Toucouleur people

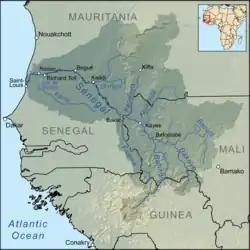
The Toucouleur trace their roots to the Senegal River valley at the border of Senegal and Mauritania.

They are found primarily in the northern regions of Senegal where they constitute 15% of the population. This region is irrigated by the Senegal River valley, overlaps southern Mauritania. During the colonial era, and in the modern times, some of the Toucouleurs resettled in western Mali. They are about a million Toucouleur people in Senegal River valley area, and about 100,000 in Mali.